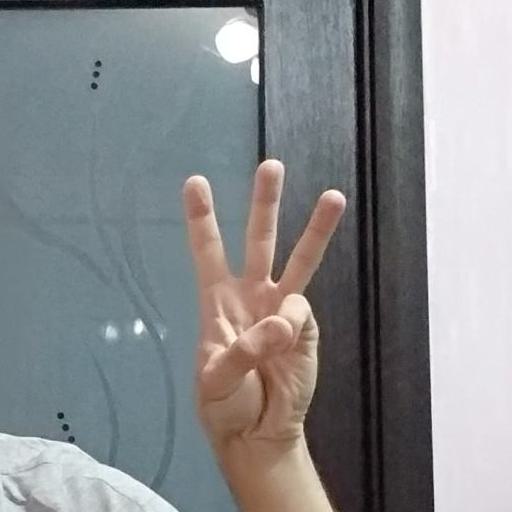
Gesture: three